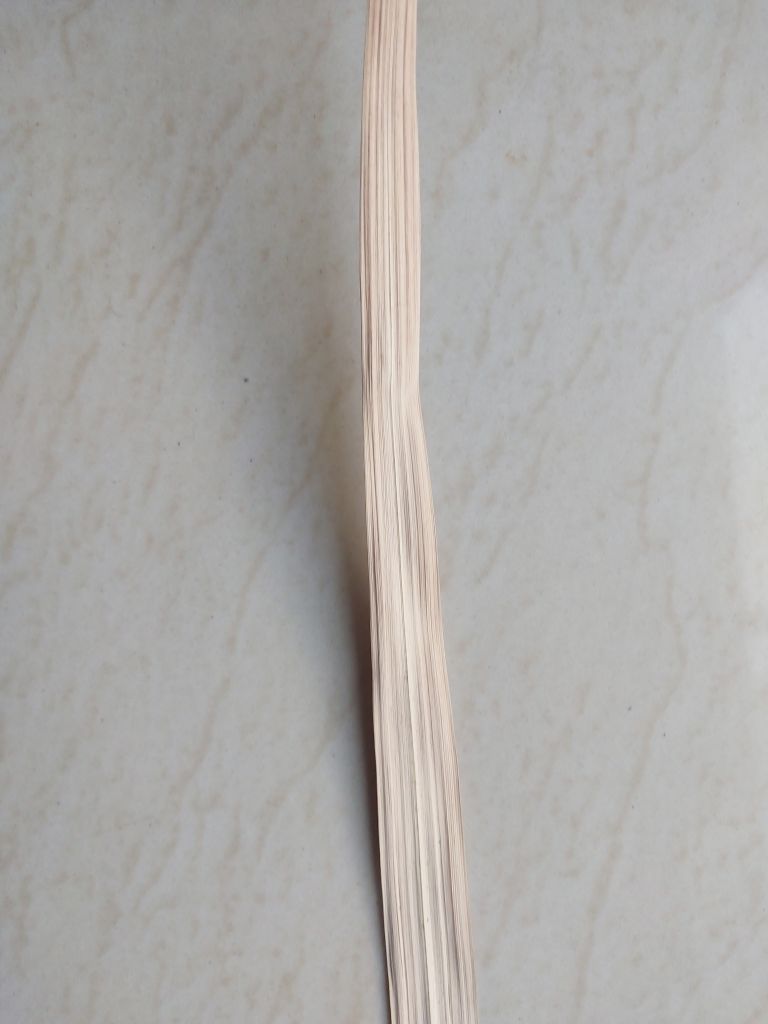
Label: Dried